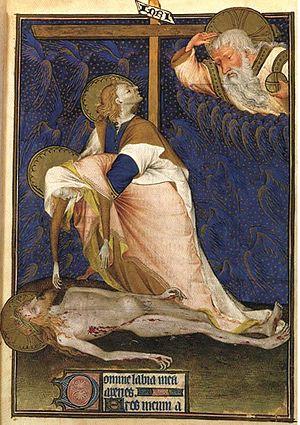
Les Grandes Heures de Rohan sont un livre d'heures médiéval conservé à la Bibliothèque nationale de France qui fut composé entre 1430 et 1435 par le Maître de Rohan sans doute à Angers. Le manuscrit conserve onze miniatures en pleine page.